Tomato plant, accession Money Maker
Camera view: horizontal (90 deg, fisheye); turntable rotation: 90 degrees
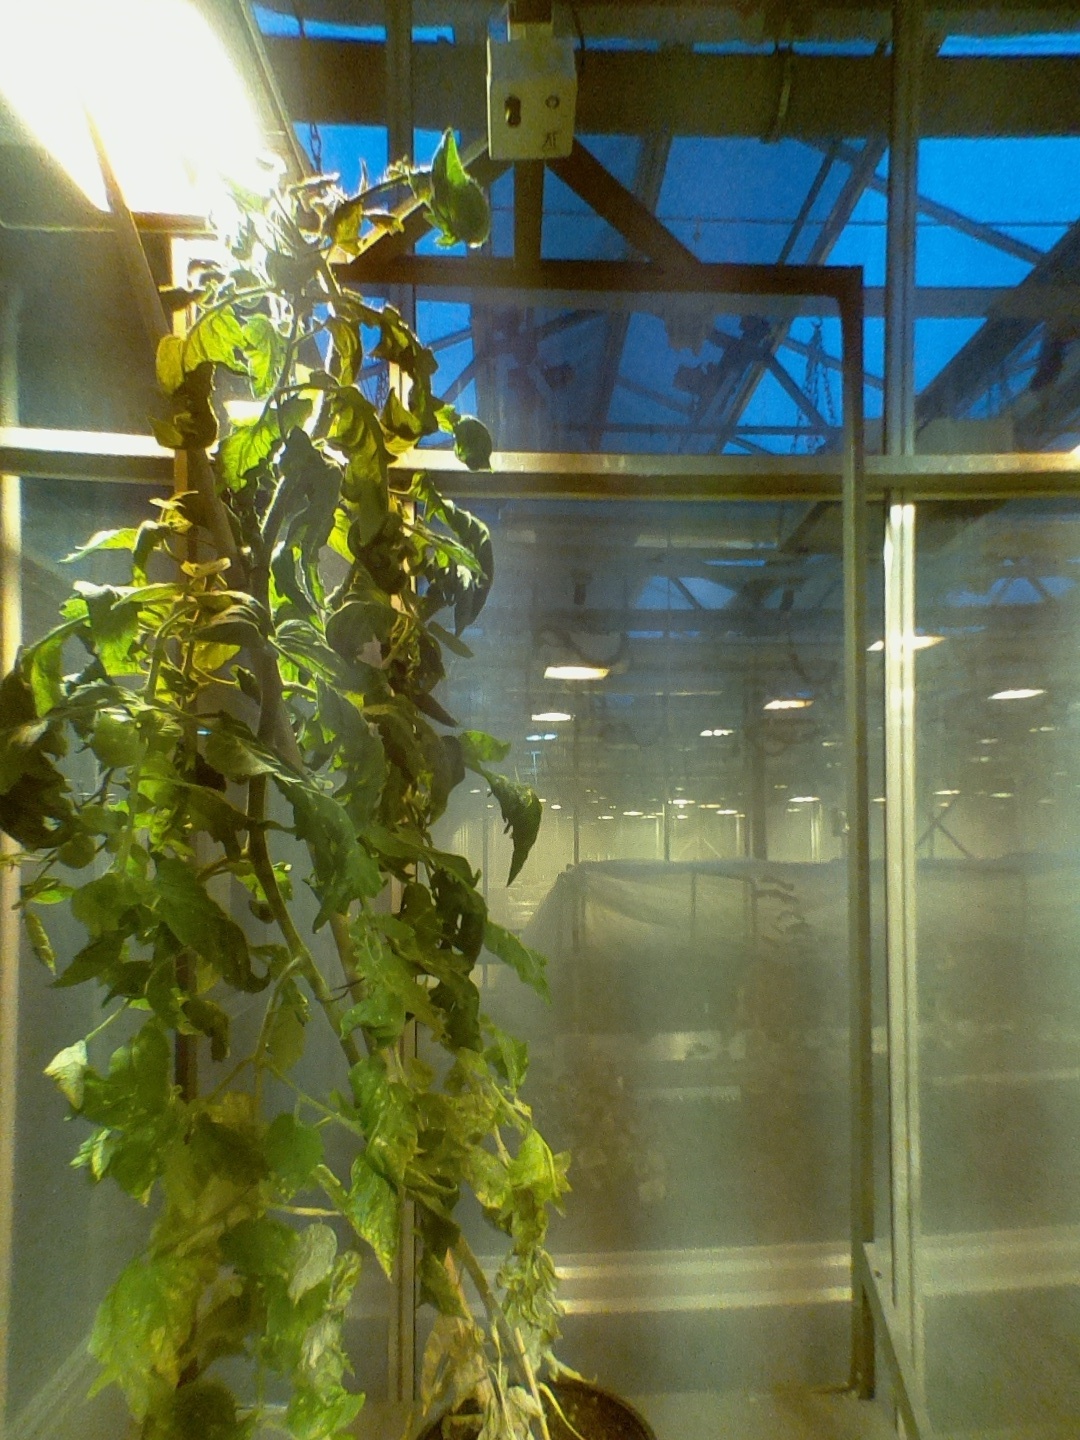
BBCH growth stage 74: 40%-50% of final fruit size